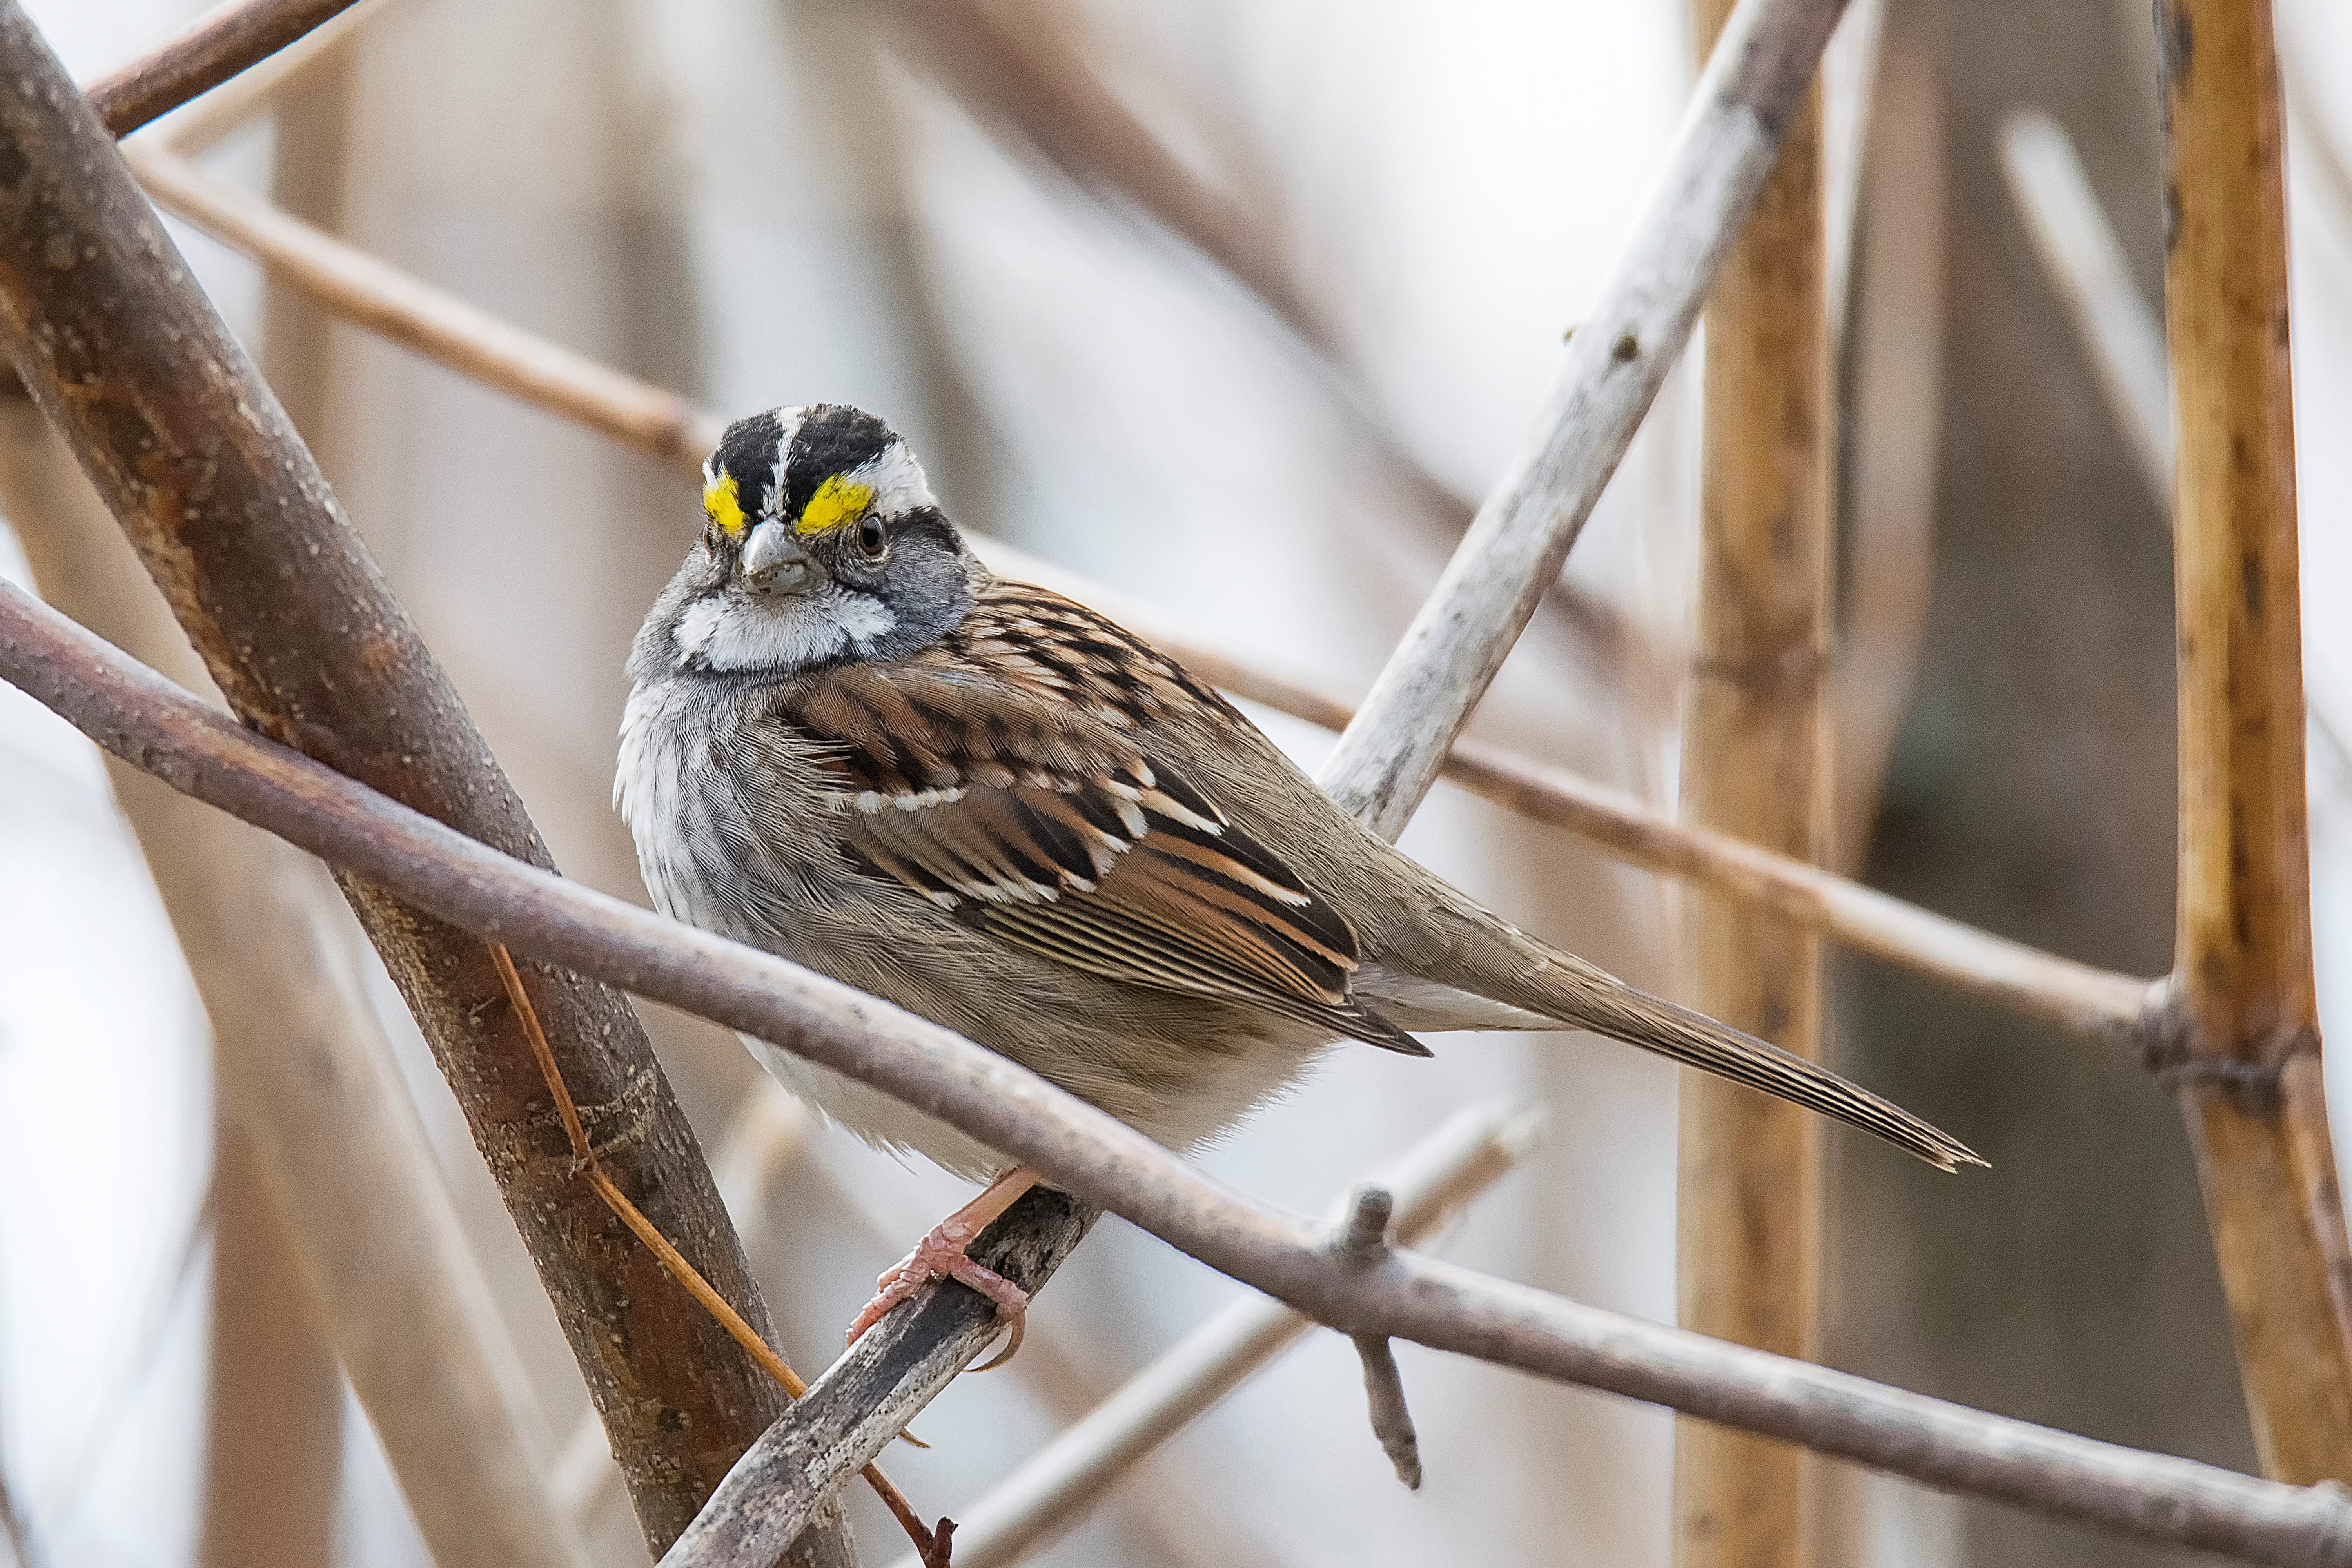
nature, branch, bird, white, wildlife, beak, gorge, fauna, canada, a, vertebrate, sparrow, quebec, finch, blanche, sherbrooke, oiseau, bruant, throated, brambling, house sparrow, old world flycatcher, perching bird